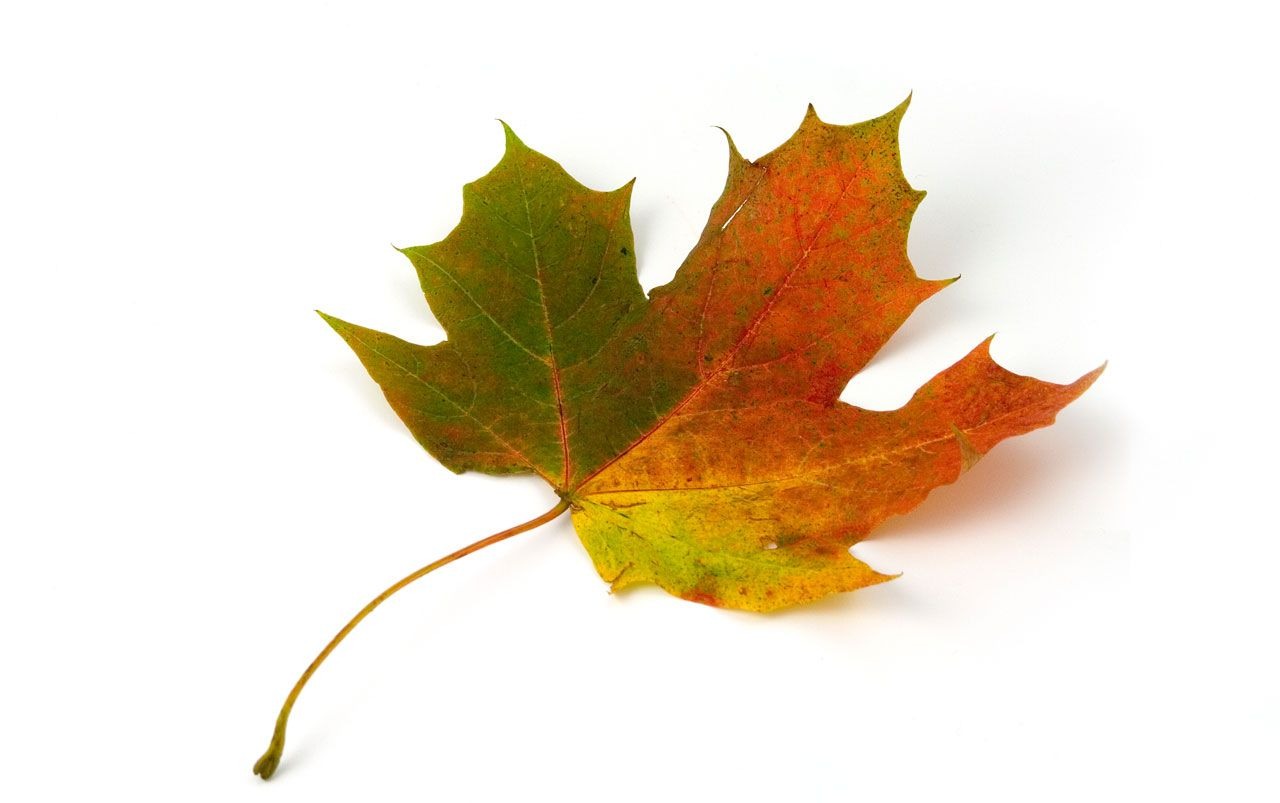
tree, nature, branch, plant, leaf, fall, foliage, produce, autumn, colorful, yellow, season, maple, maple tree, maple leaf, colors, oak, flowering plant, maidenhair tree, grape leaves, woody plant, land plant